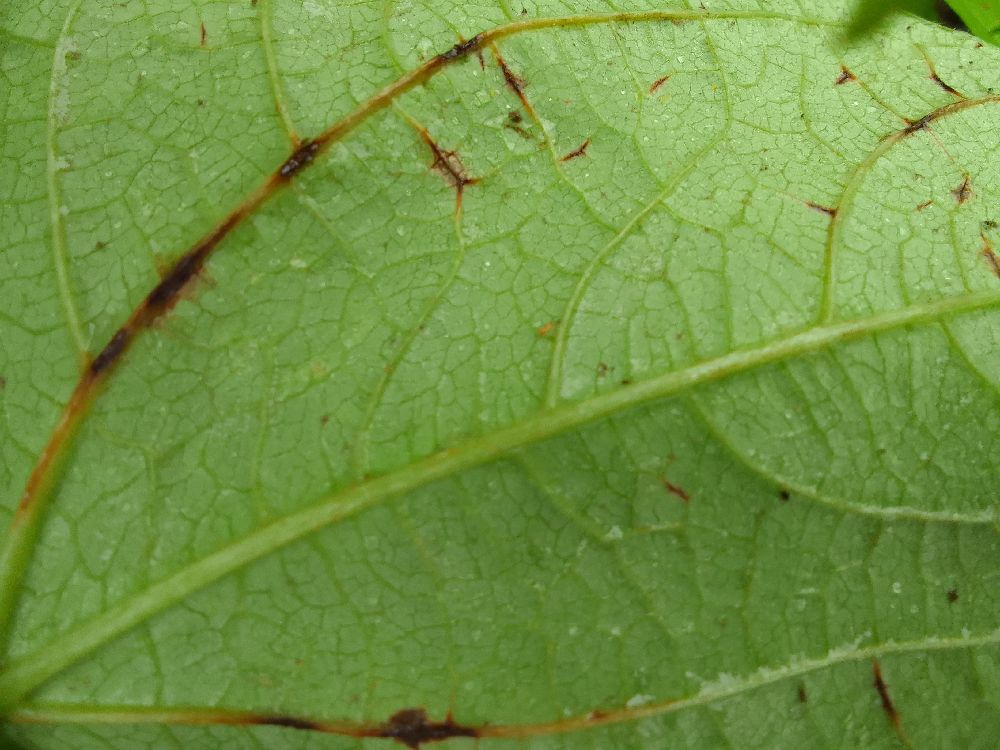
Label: anthracnose